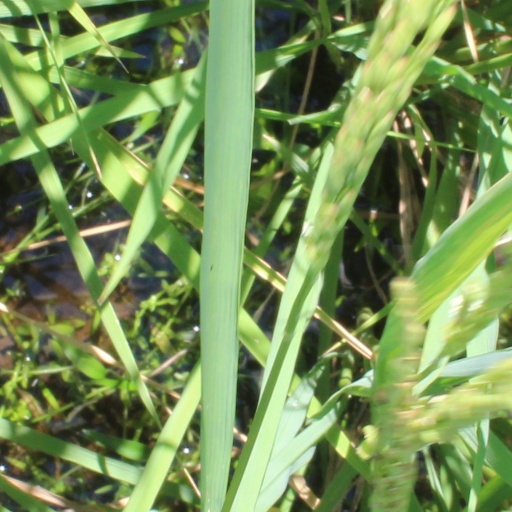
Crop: rice